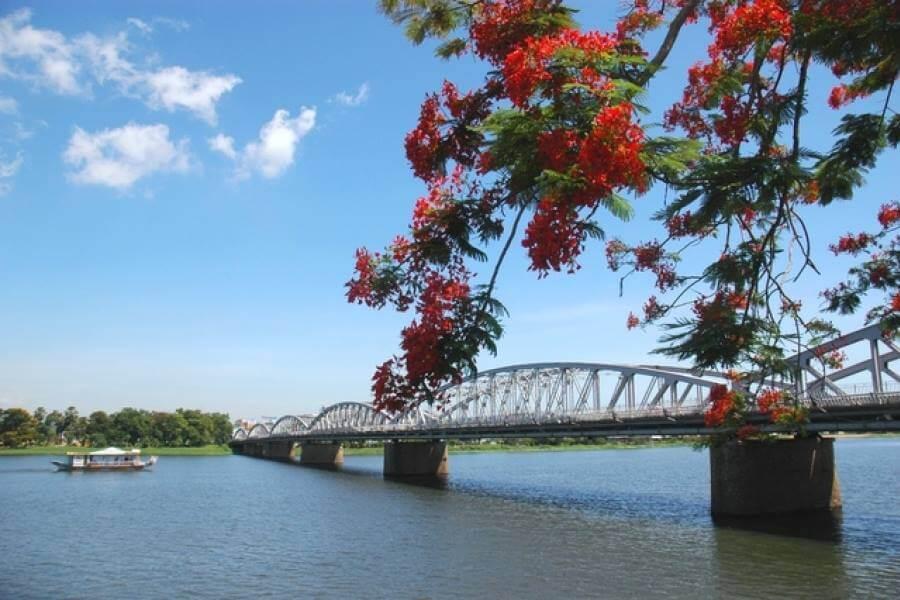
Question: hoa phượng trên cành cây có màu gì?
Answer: hoa phượng trên cành cây có màu đỏ